Ionuț Rada (footballer, born 1982)

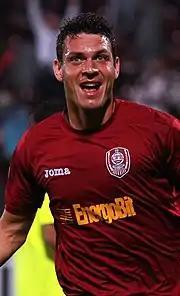
Rada with CFR Cluj in 2010

Ionuț Alin Rada (born 6 July 1982) is a Romanian retired footballer who played as a centre-back or a left-back.